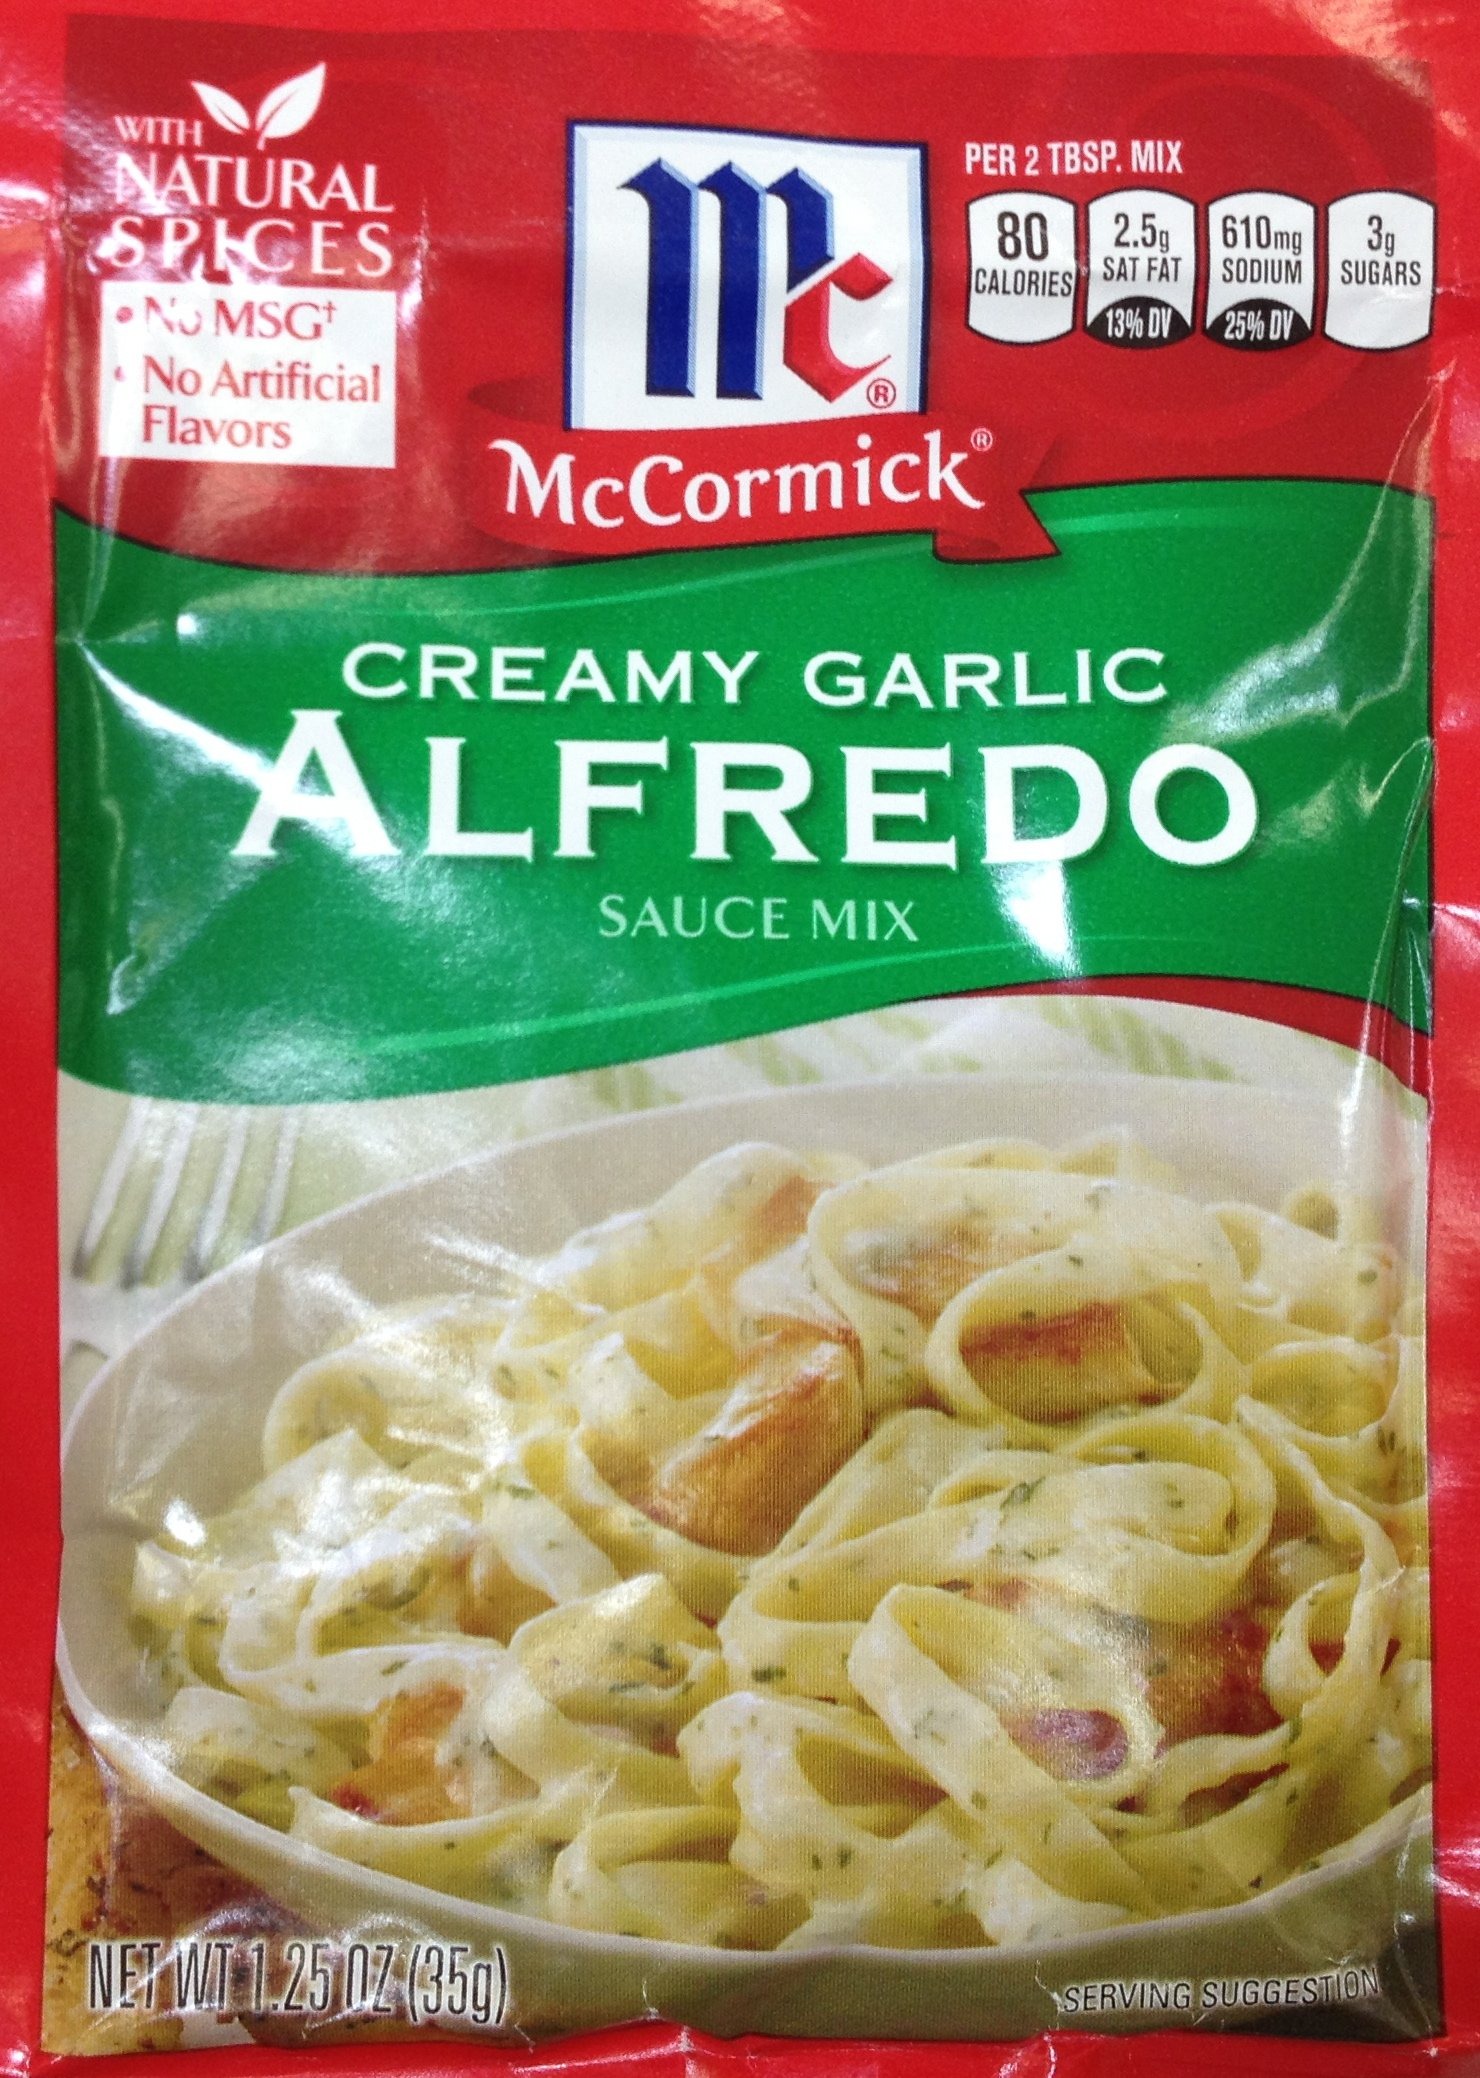
Item Name: McCormick Creamy Garlic ALFREDO Sauce Mix 1.25oz (3 Packets)
Bullet Point 1: With natural spices
Bullet Point 2: No artificial flavors
Bullet Point 3: No MSG
Bullet Point 4: Sourced for superior quality and flavor sealed for freshness
Bullet Point 5: All Natural
Value: 3.75
Unit: Ounce

Price: 3.79